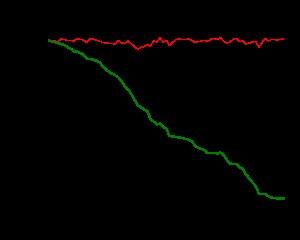
Le glacier de la Plaine Morte est un glacier situé à 2 927 m d'altitude dans le canton de Berne en Suisse et fait partie des plus grandes plaines glaciaires des Alpes. Le glacier couvre dix kilomètres carrés et se trouve dans le massif du Wildstrubel dans l'Oberland bernois.